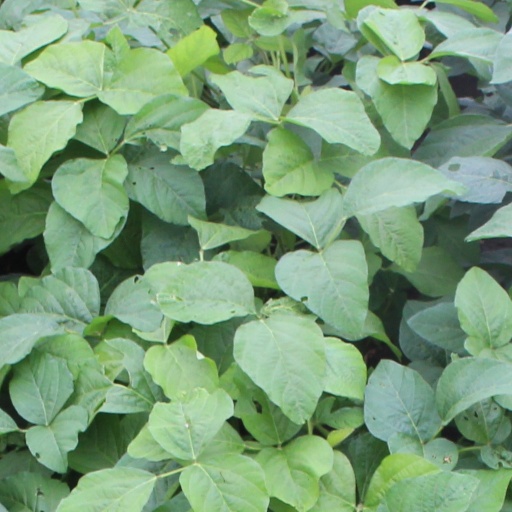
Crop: soybean